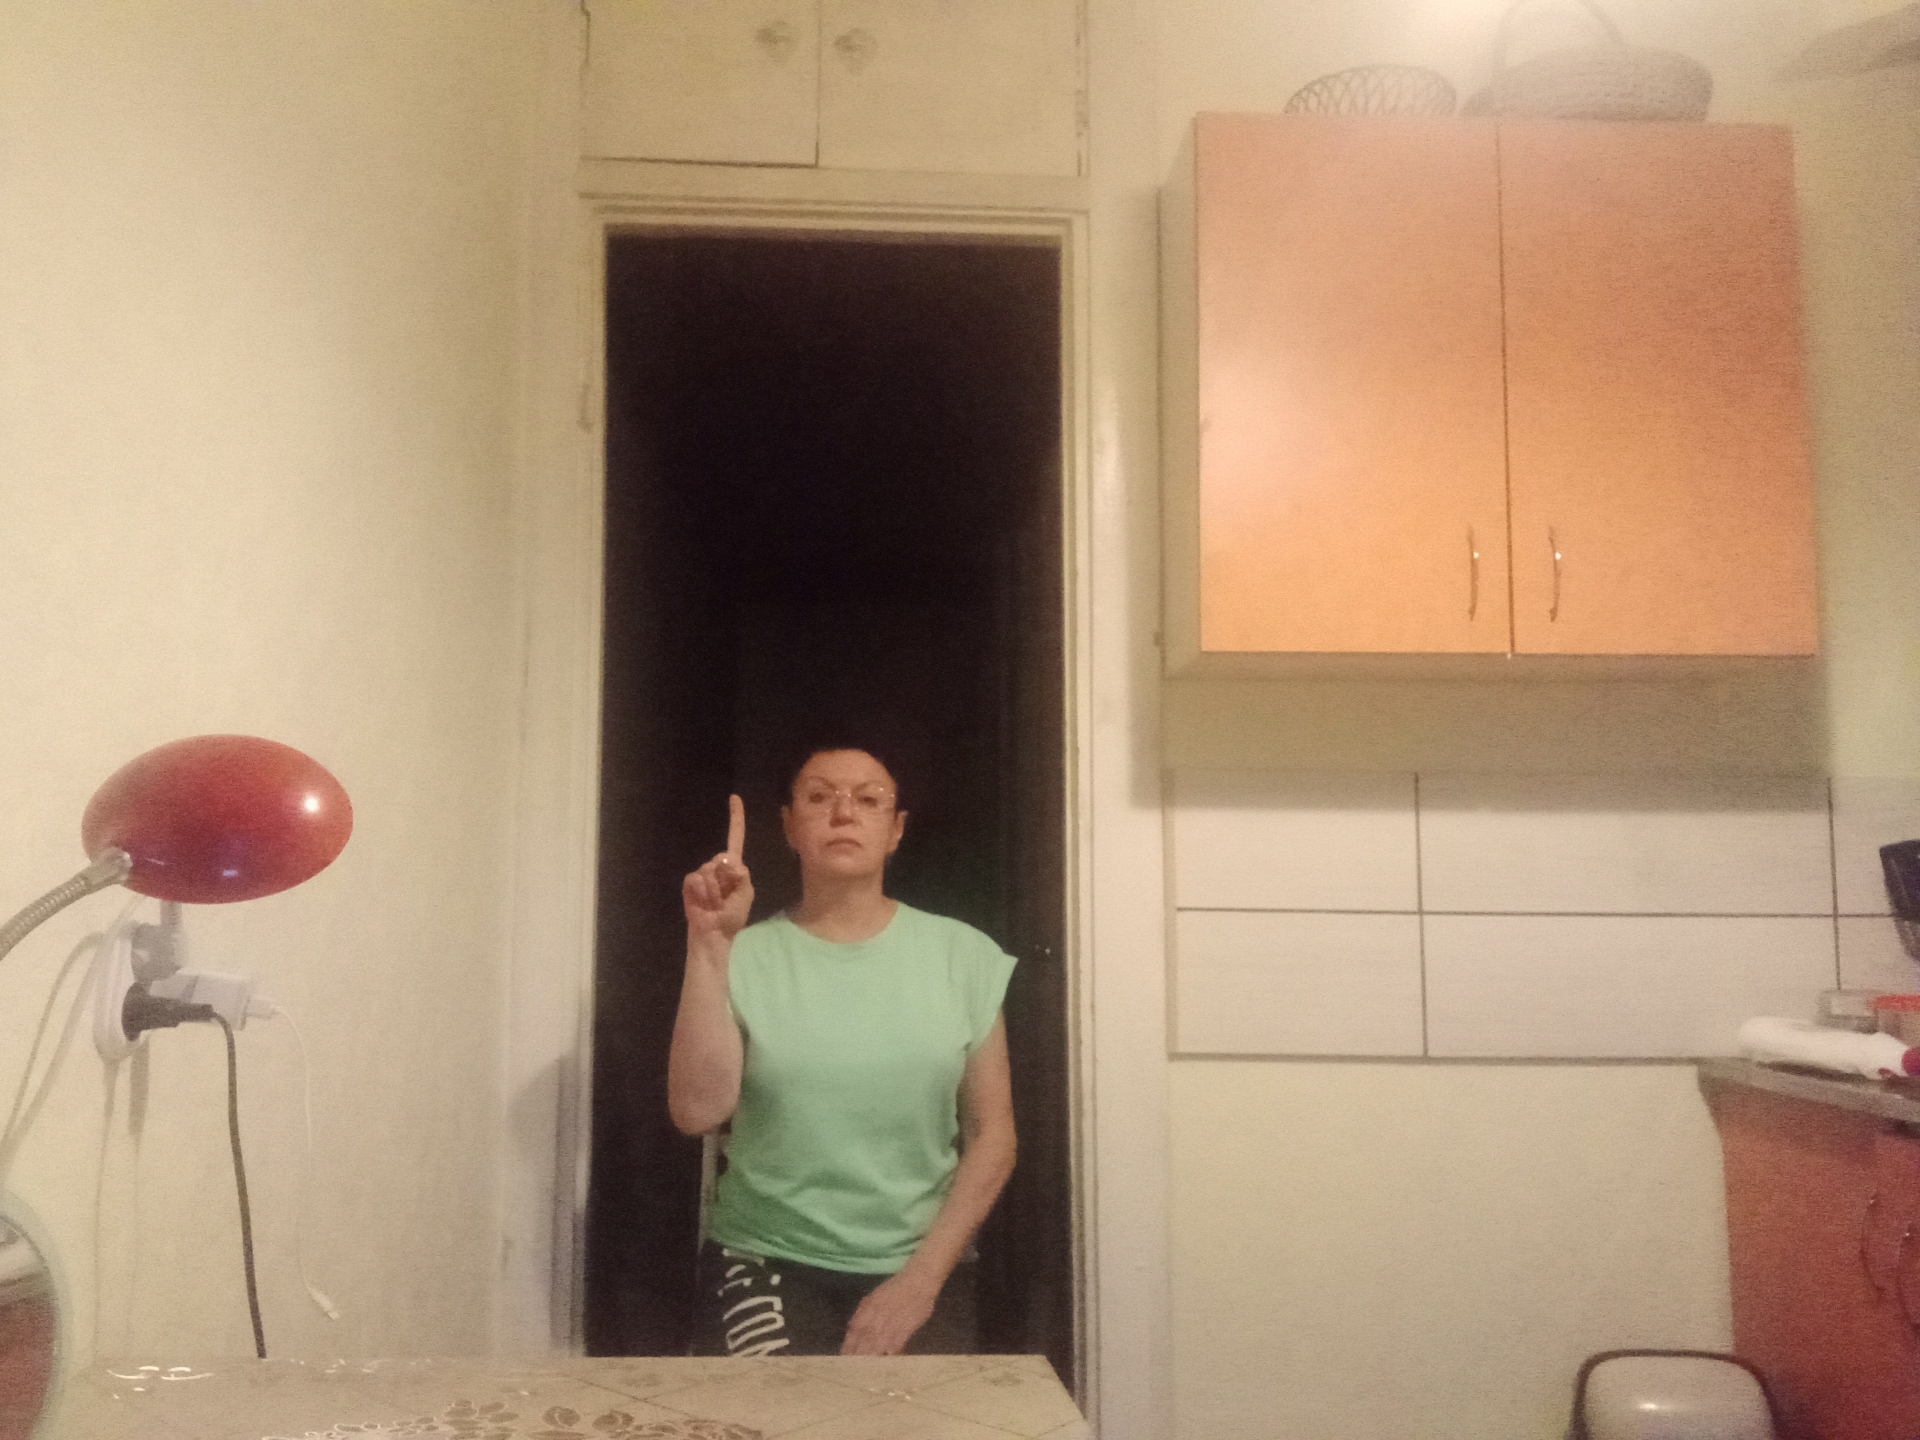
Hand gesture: one